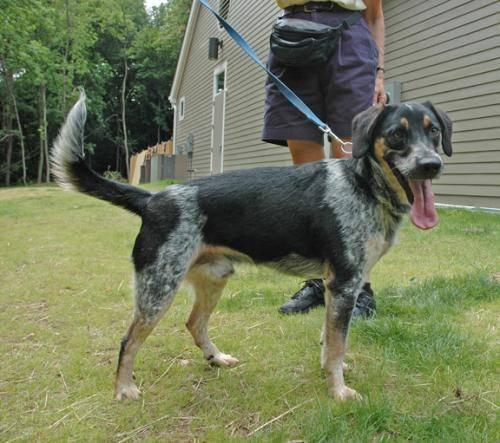
dog